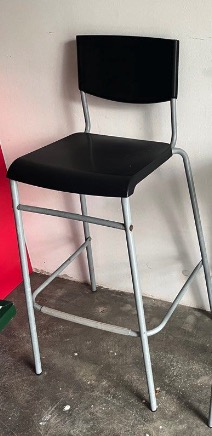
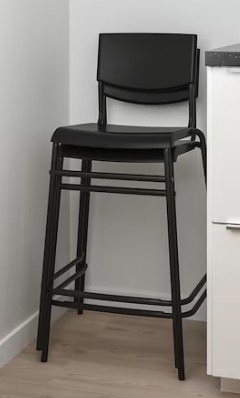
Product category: stool
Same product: no